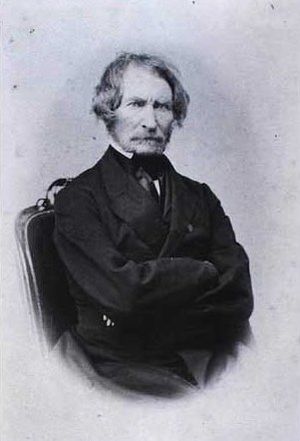
Lauritz Michael von Müllen
Lauritz Michael von Müllen
Lauritz Michael von Müllen var en dansk officer og politiker.